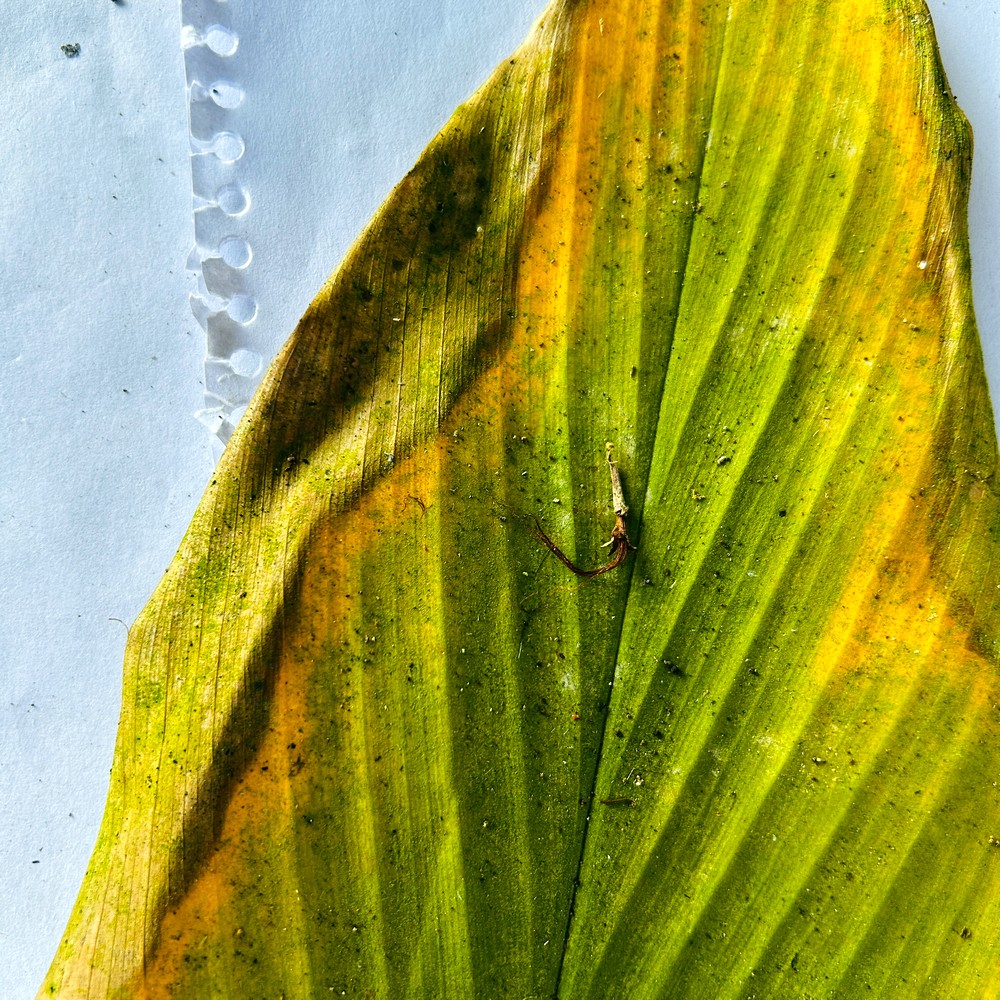
Label: Leaf Blotch